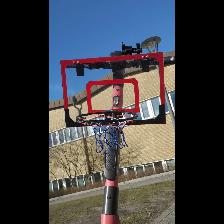
Label: NonHuman